Impact (EC Comics)

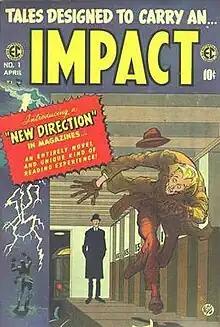
Jack Davis cover, issue #1

Impact was a short-lived comic book series published by EC Comics in 1955 as the first title in its New Direction line.